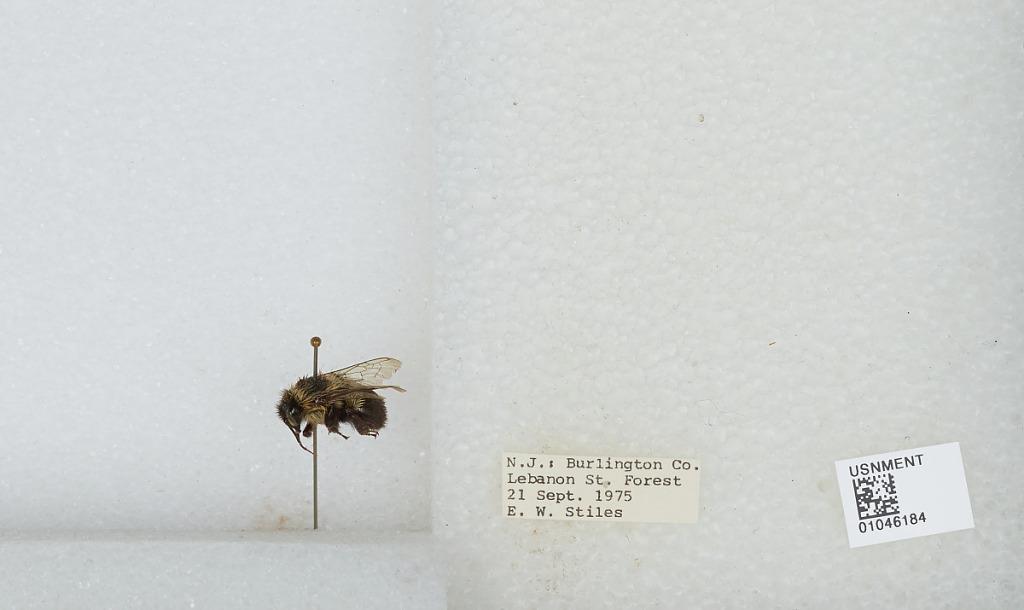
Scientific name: Bombus sp.
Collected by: E. Stiles
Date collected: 1975-9-21
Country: United States
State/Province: New Jersey
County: Burlington
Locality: Lebanon State Forest
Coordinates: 39.895, -74.575